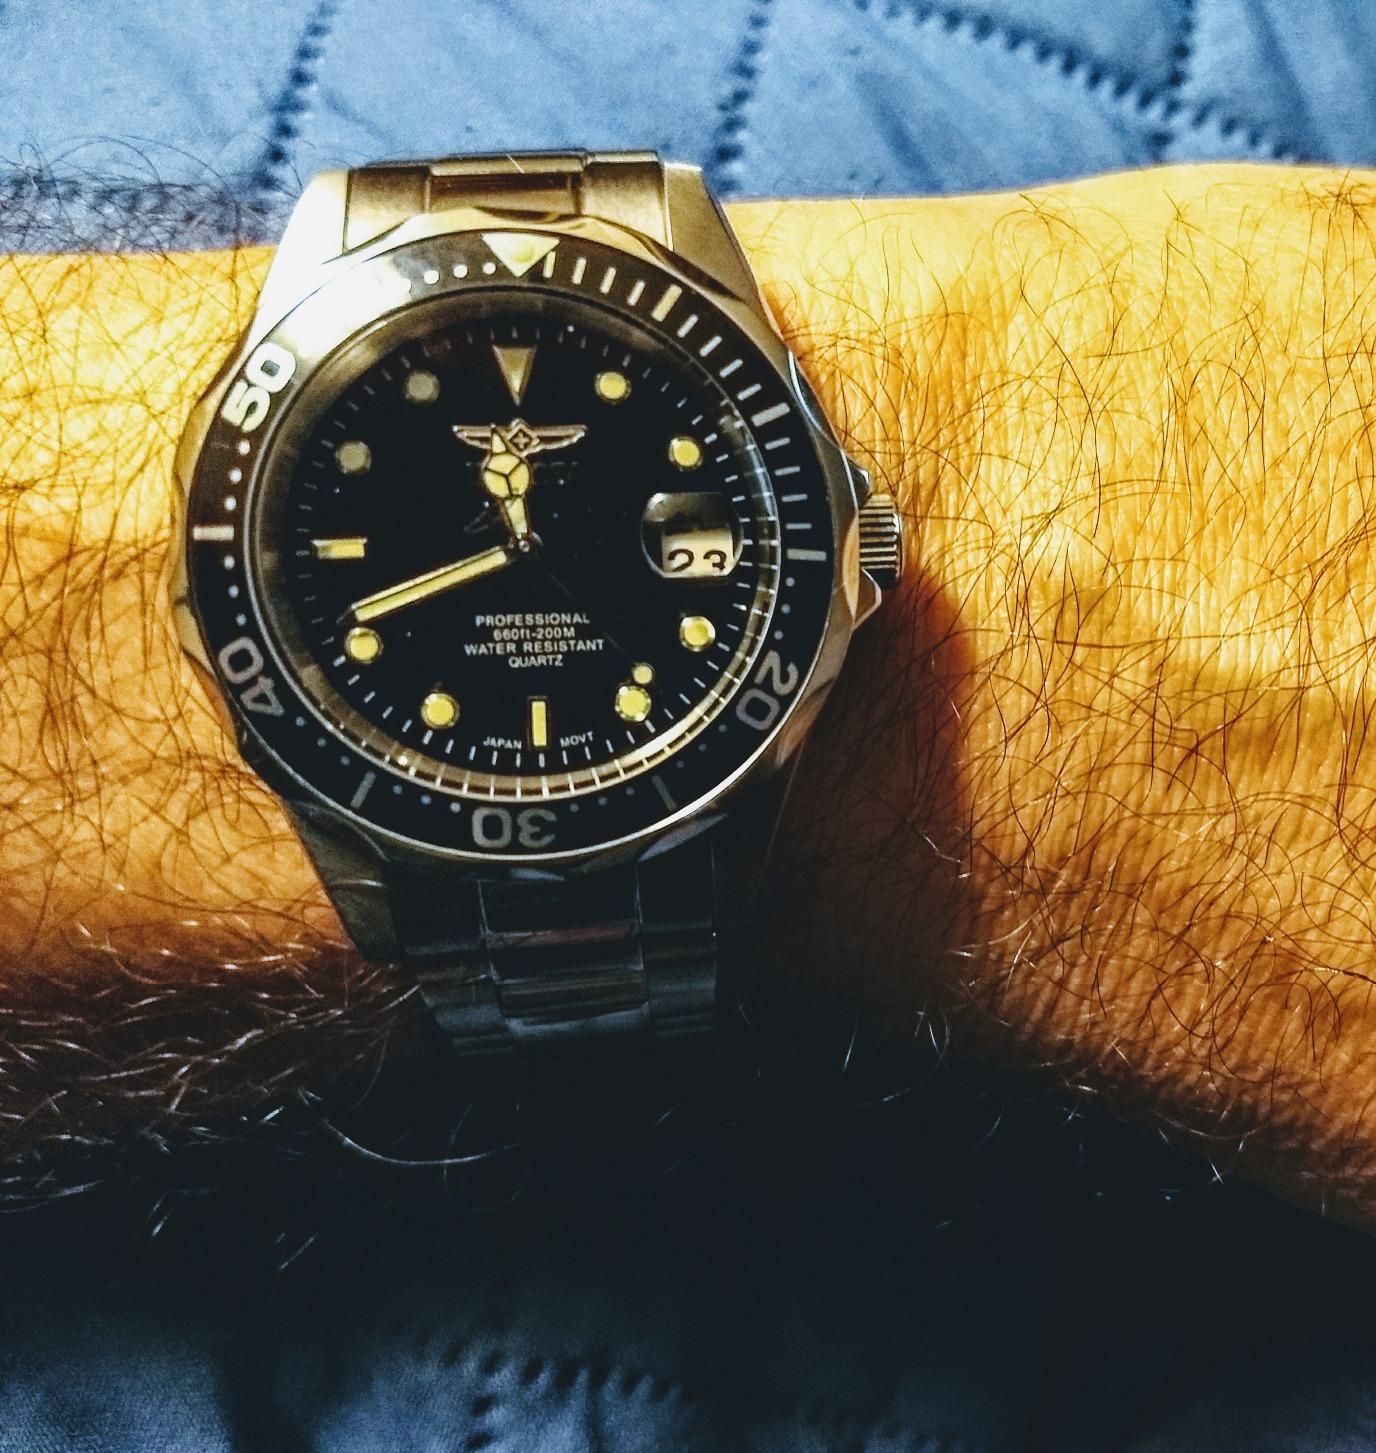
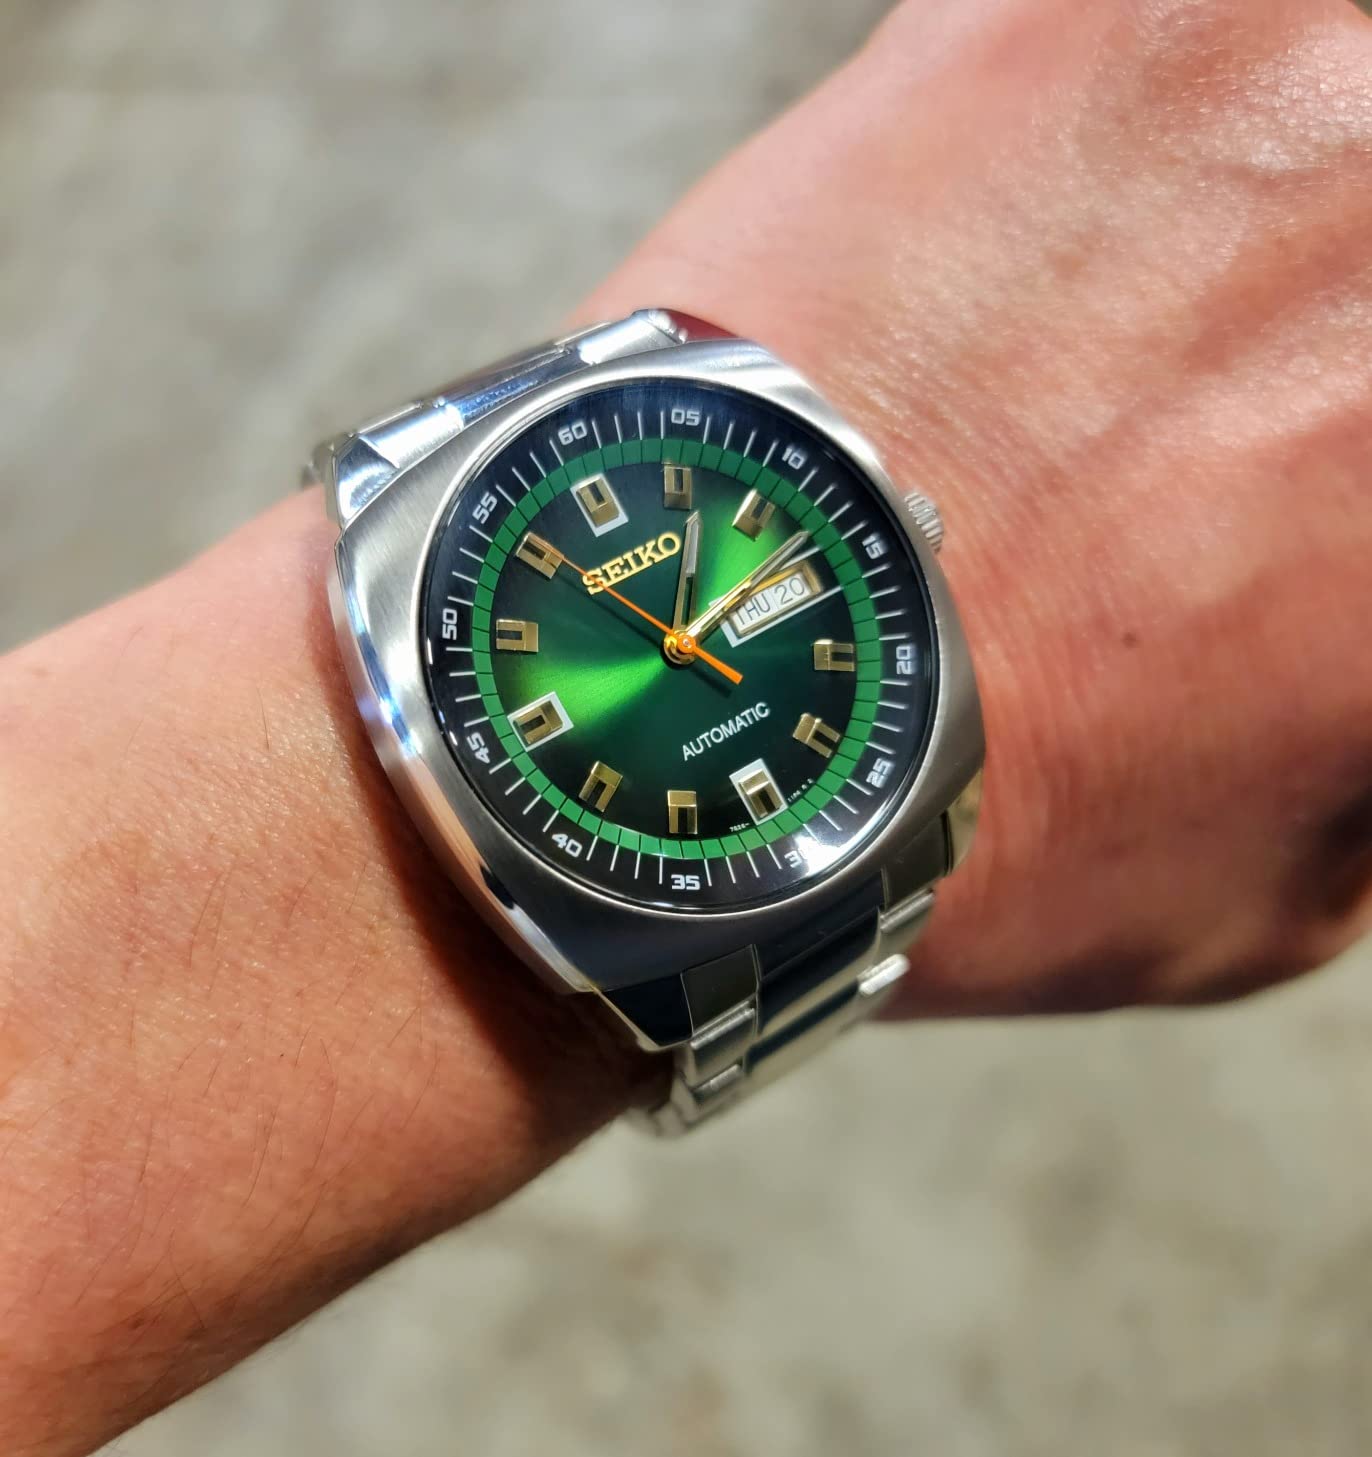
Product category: accessories_watch
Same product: no